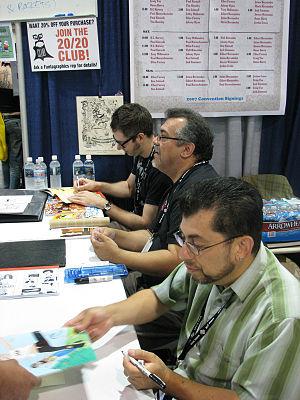
Gilbert Hernandez né à Oxnard, Californie, le 1ᵉʳ février 1957 est auteur de bande dessinée. Avec son frère Jaime et, au début, son frère Mario, il crée le comix Love and Rockets où, avec un dessin proche des Archie Comics, il traite - de manière drôle, fantaisiste ou sérieuse, selon l'humeur - de la vie quotidienne des habitants de la ville imaginaire de Palomar. Il est aussi l'auteur de Mechanics.